Stanari

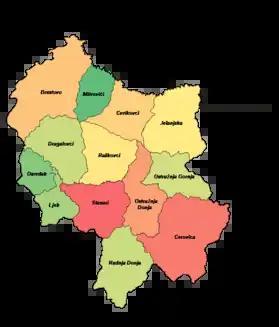
Stanari municipality by population proportional to the settlement with the highest and lowest population

Stanari is a village and municipality in Republika Srpska, Bosnia and Herzegovina. It was established in 2014, after it split from Doboj municipality. As of 2013, it has a population of 6,958 inhabitants, while Stanari itself has a population of 1,015 inhabitants.